Johannes Blaskowitz

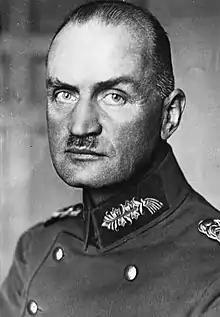
Blaskowitz in 1939

Johannes Albrecht Blaskowitz (10 July 1883 – 5 February 1948) was a German "Generaloberst" during World War II. After joining the Imperial German Army in 1901, Blaskowitz served throughout World War I, where he earned the Iron Cross for bravery. During WWII, Blaskowitz led the 8th Army during the Invasion of Poland and was the Commander in Chief of Occupied Poland from 1939 to 1940. During the war, he was awarded the Knight's Cross of the Iron Cross with Oak Leaves and Swords.